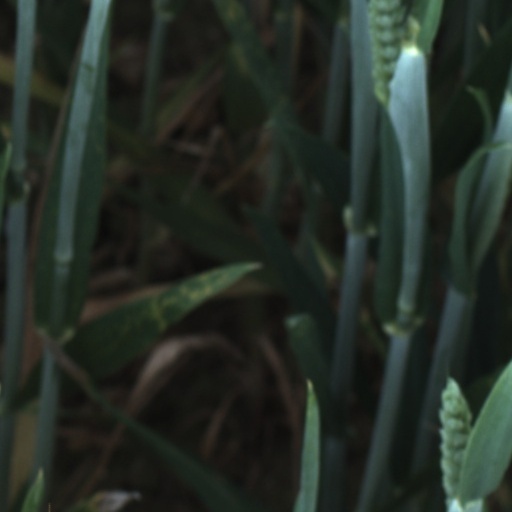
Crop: wheat